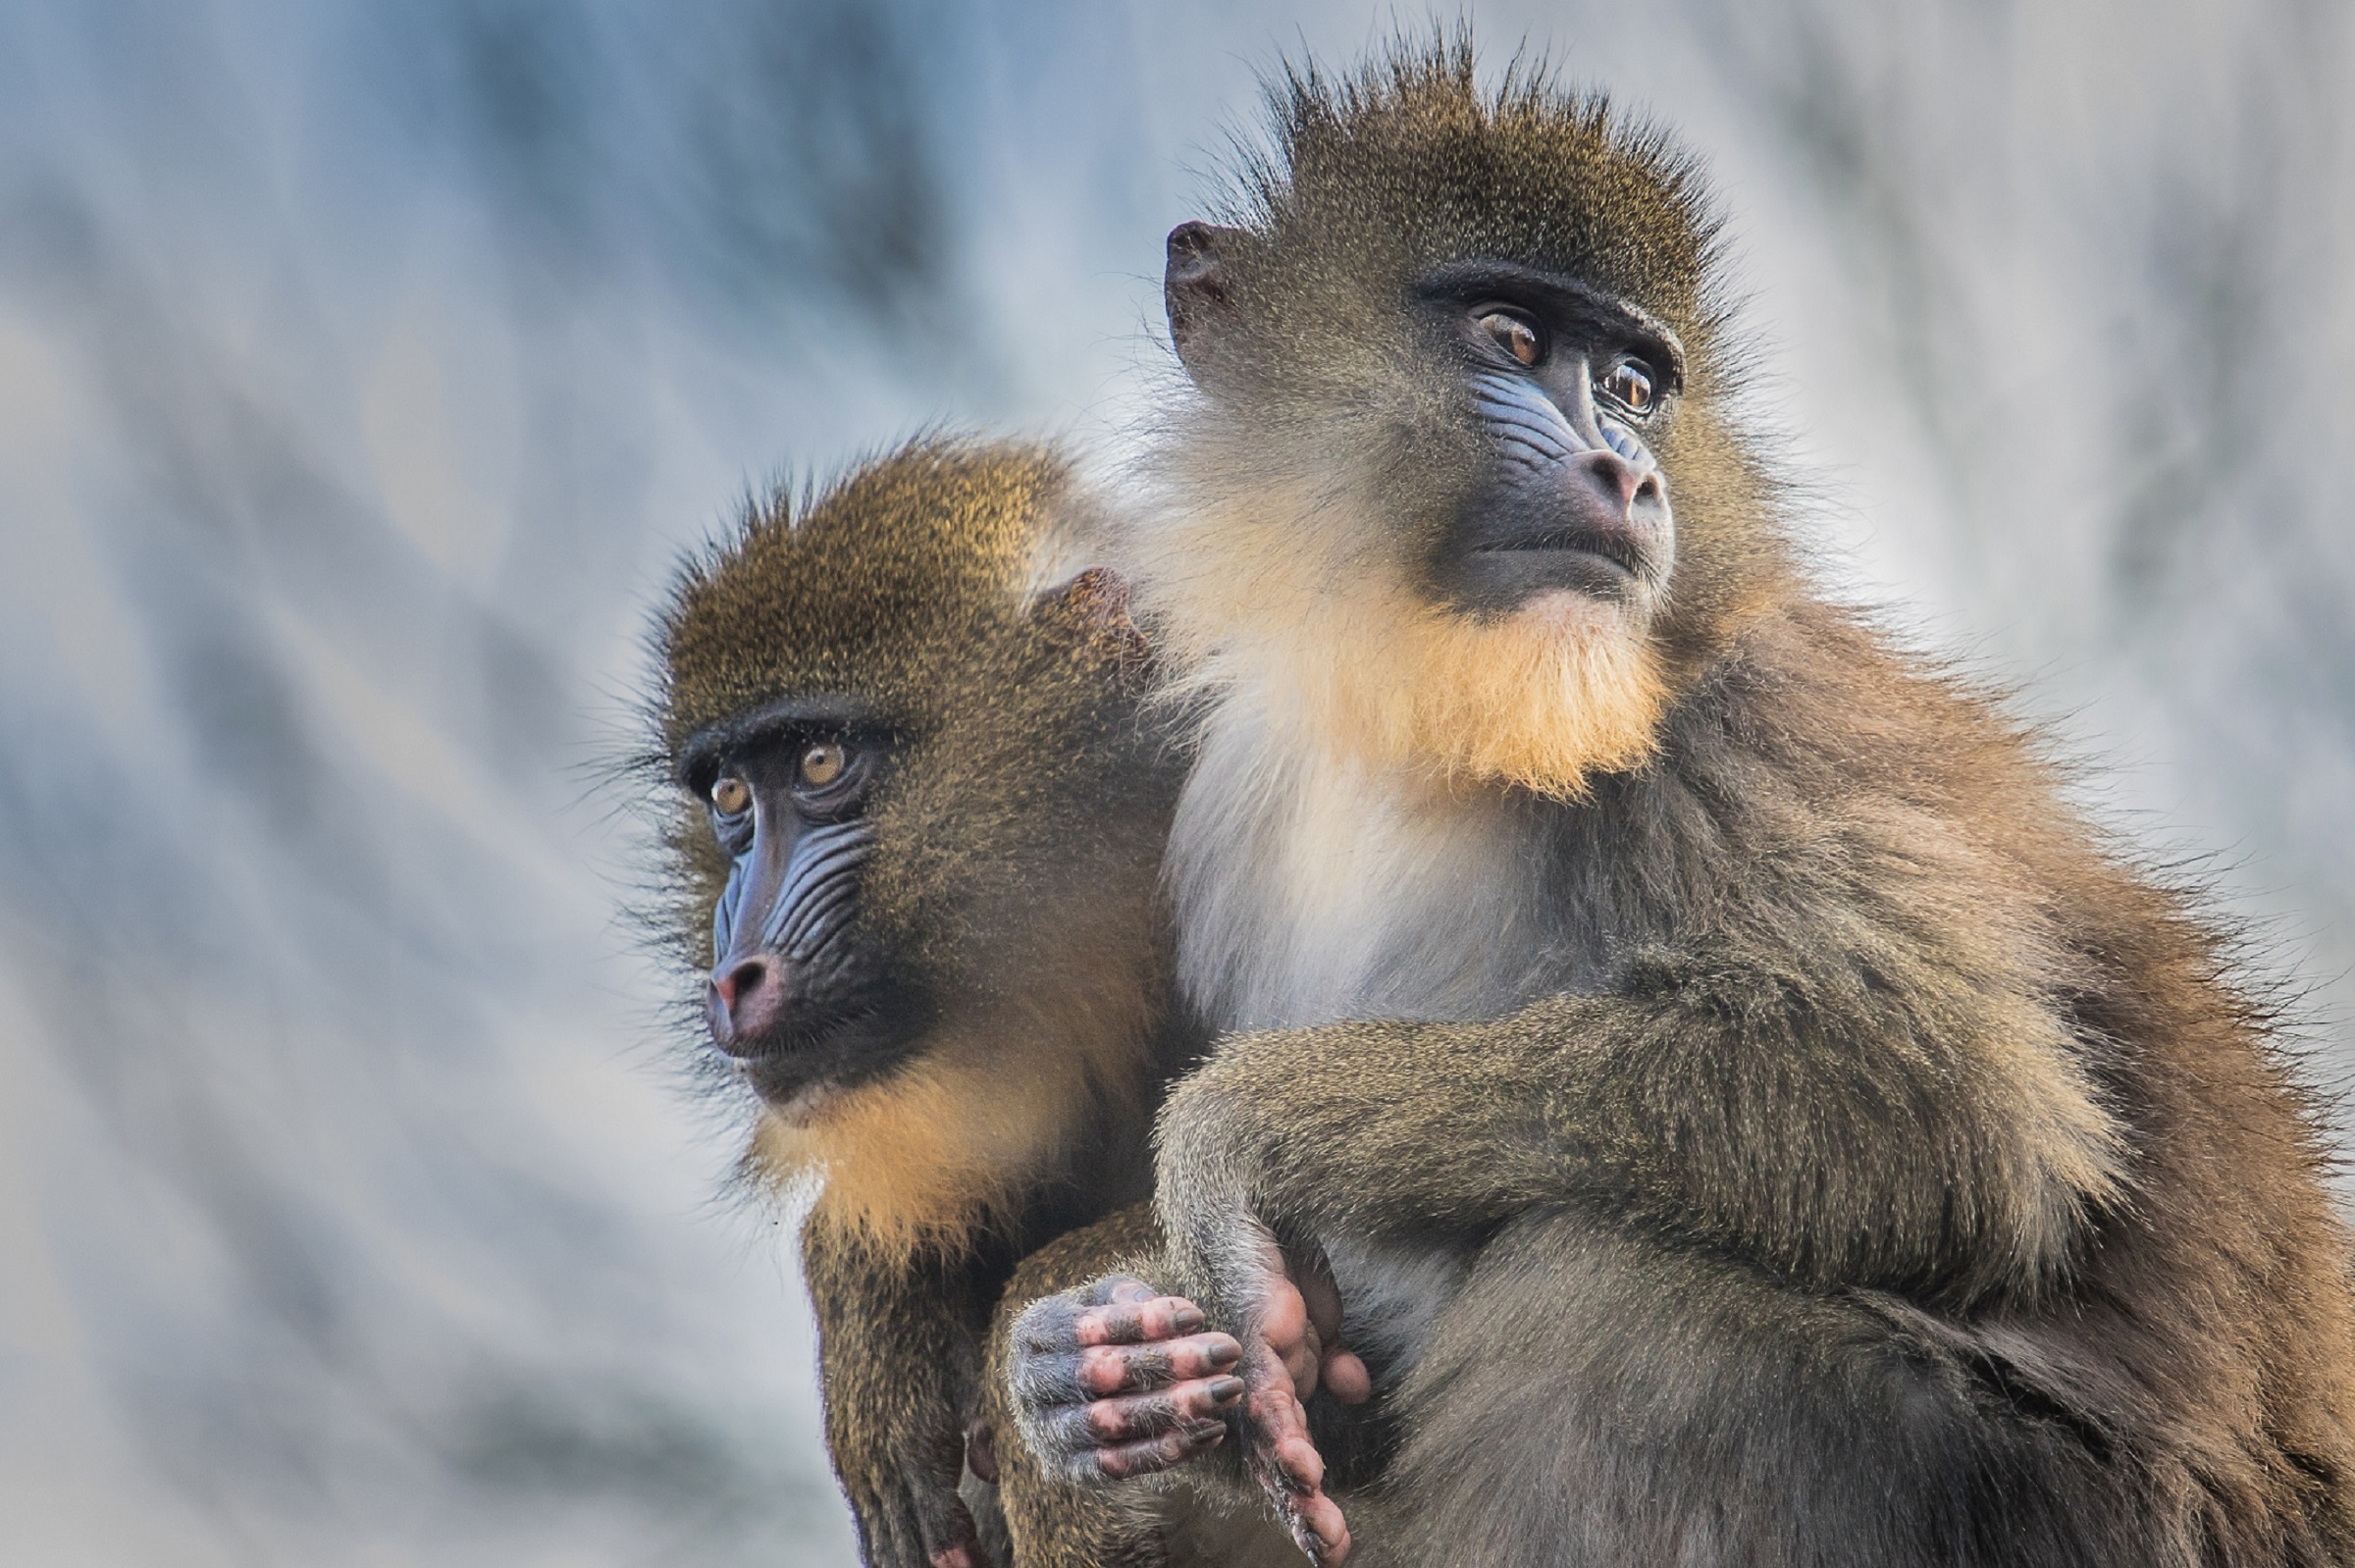
nature, looking, wildlife, portrait, beak, mammal, colorful, monkey, fauna, primate, tropic, hairy, vertebrate, perched, macaque, mandrills, old world monkey, langur, japanese macaque, new world monkey, tufted capuchin